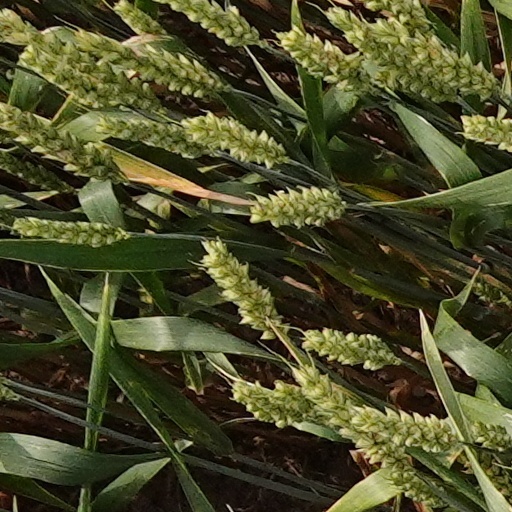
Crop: wheat